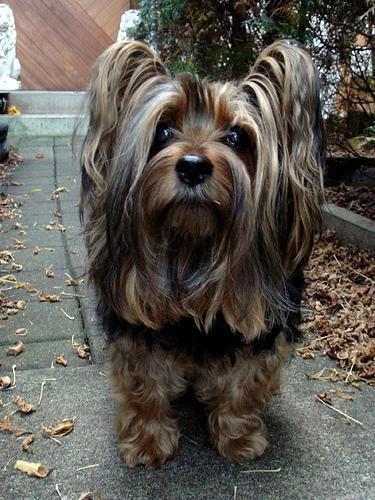
silky_terrier